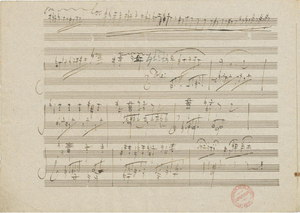
Cadence pour le premier mouvement du concerto pour piano et orchestre no 3, op. 37 / Ludwig van Beethoven